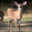
Label: deer